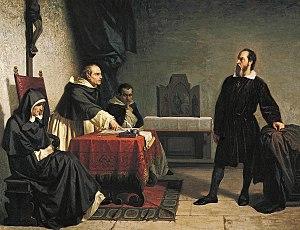
L’Inquisition est une juridiction spécialisée, créée au XIIIᵉ siècle par l'Église catholique et relevant du droit canonique, dont le but était de combattre l'hérésie, en faisant appliquer aux personnes qui ne respectaient pas le dogme des peines variant de simples peines spirituelles à des amendes lorsque l'hérésie n'était pas établie, et de la confiscation de tous les biens à la peine de mort pour les apostats relaps. Combattant les hérésies, l'Inquisition ne pouvait condamner que des catholiques — dont ceux qui avaient eu le choix entre le baptême ou la mort. Bien que la peine de mort puisse être prononcée, elle ne l’a été que très rarement puisqu'Anne Brenon, spécialiste du catharisme, estime à 3 000 le nombre de peines de mort prononcées par l'Inquisition durant ses cinq siècles d'existence à travers l'Europe. Elle se substituait à l'ordalie en introduisant la notion de tribunal, de défenseur et de minutes du procès.
Le Dialogue sur les deux grands systèmes du monde est un ouvrage demandé à Galilée par le pape Urbain VIII vers 1624 et publié en 1632. Il est rédigé comme un dialogue entre trois personnes, la première favorable au système héliocentrique de Copernic, la deuxième au système géocentrique de Ptolémée, et la troisième sans opinion préalable sur la question. Galilée laisse clairement entendre sa préférence pour les thèses héliocentriques, alors suspectes à l'Église catholique romaine, et contredisant par ailleurs l'enseignement d'Aristote, donc la totalité du monde universitaire de son époque. L’année suivante, lors d’un procès qui eut un grand retentissement, il se voit contraint de rétracter ses propos.
L'appel à Galilée est un raisonnement fallacieux de la famille des sophismes par association. Il consiste à arguer du fait que la thèse de l'héliocentrisme de Galilée a été ridiculisée en son temps, puis réhabilitée et démontrée en tant que vérité scientifique, pour prétendre que telle ou telle théorie marginale, aujourd'hui rejetée par la science, sera jugée exacte dans l'avenir. Cet argument est souvent utilisé par les adeptes des pseudosciences et les partisans de l'« histoire alternative » : selon leur point de vue, l'avenir leur donnera raison comme il a donné raison à Galilée.
Galilée, né à Pise en 1564 et mort à Arcetri près de Florence le 8 janvier 1642, est un mathématicien, géomètre, physicien et astronome italien du XVIIᵉ siècle.